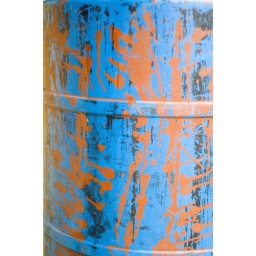
red people in a blue world